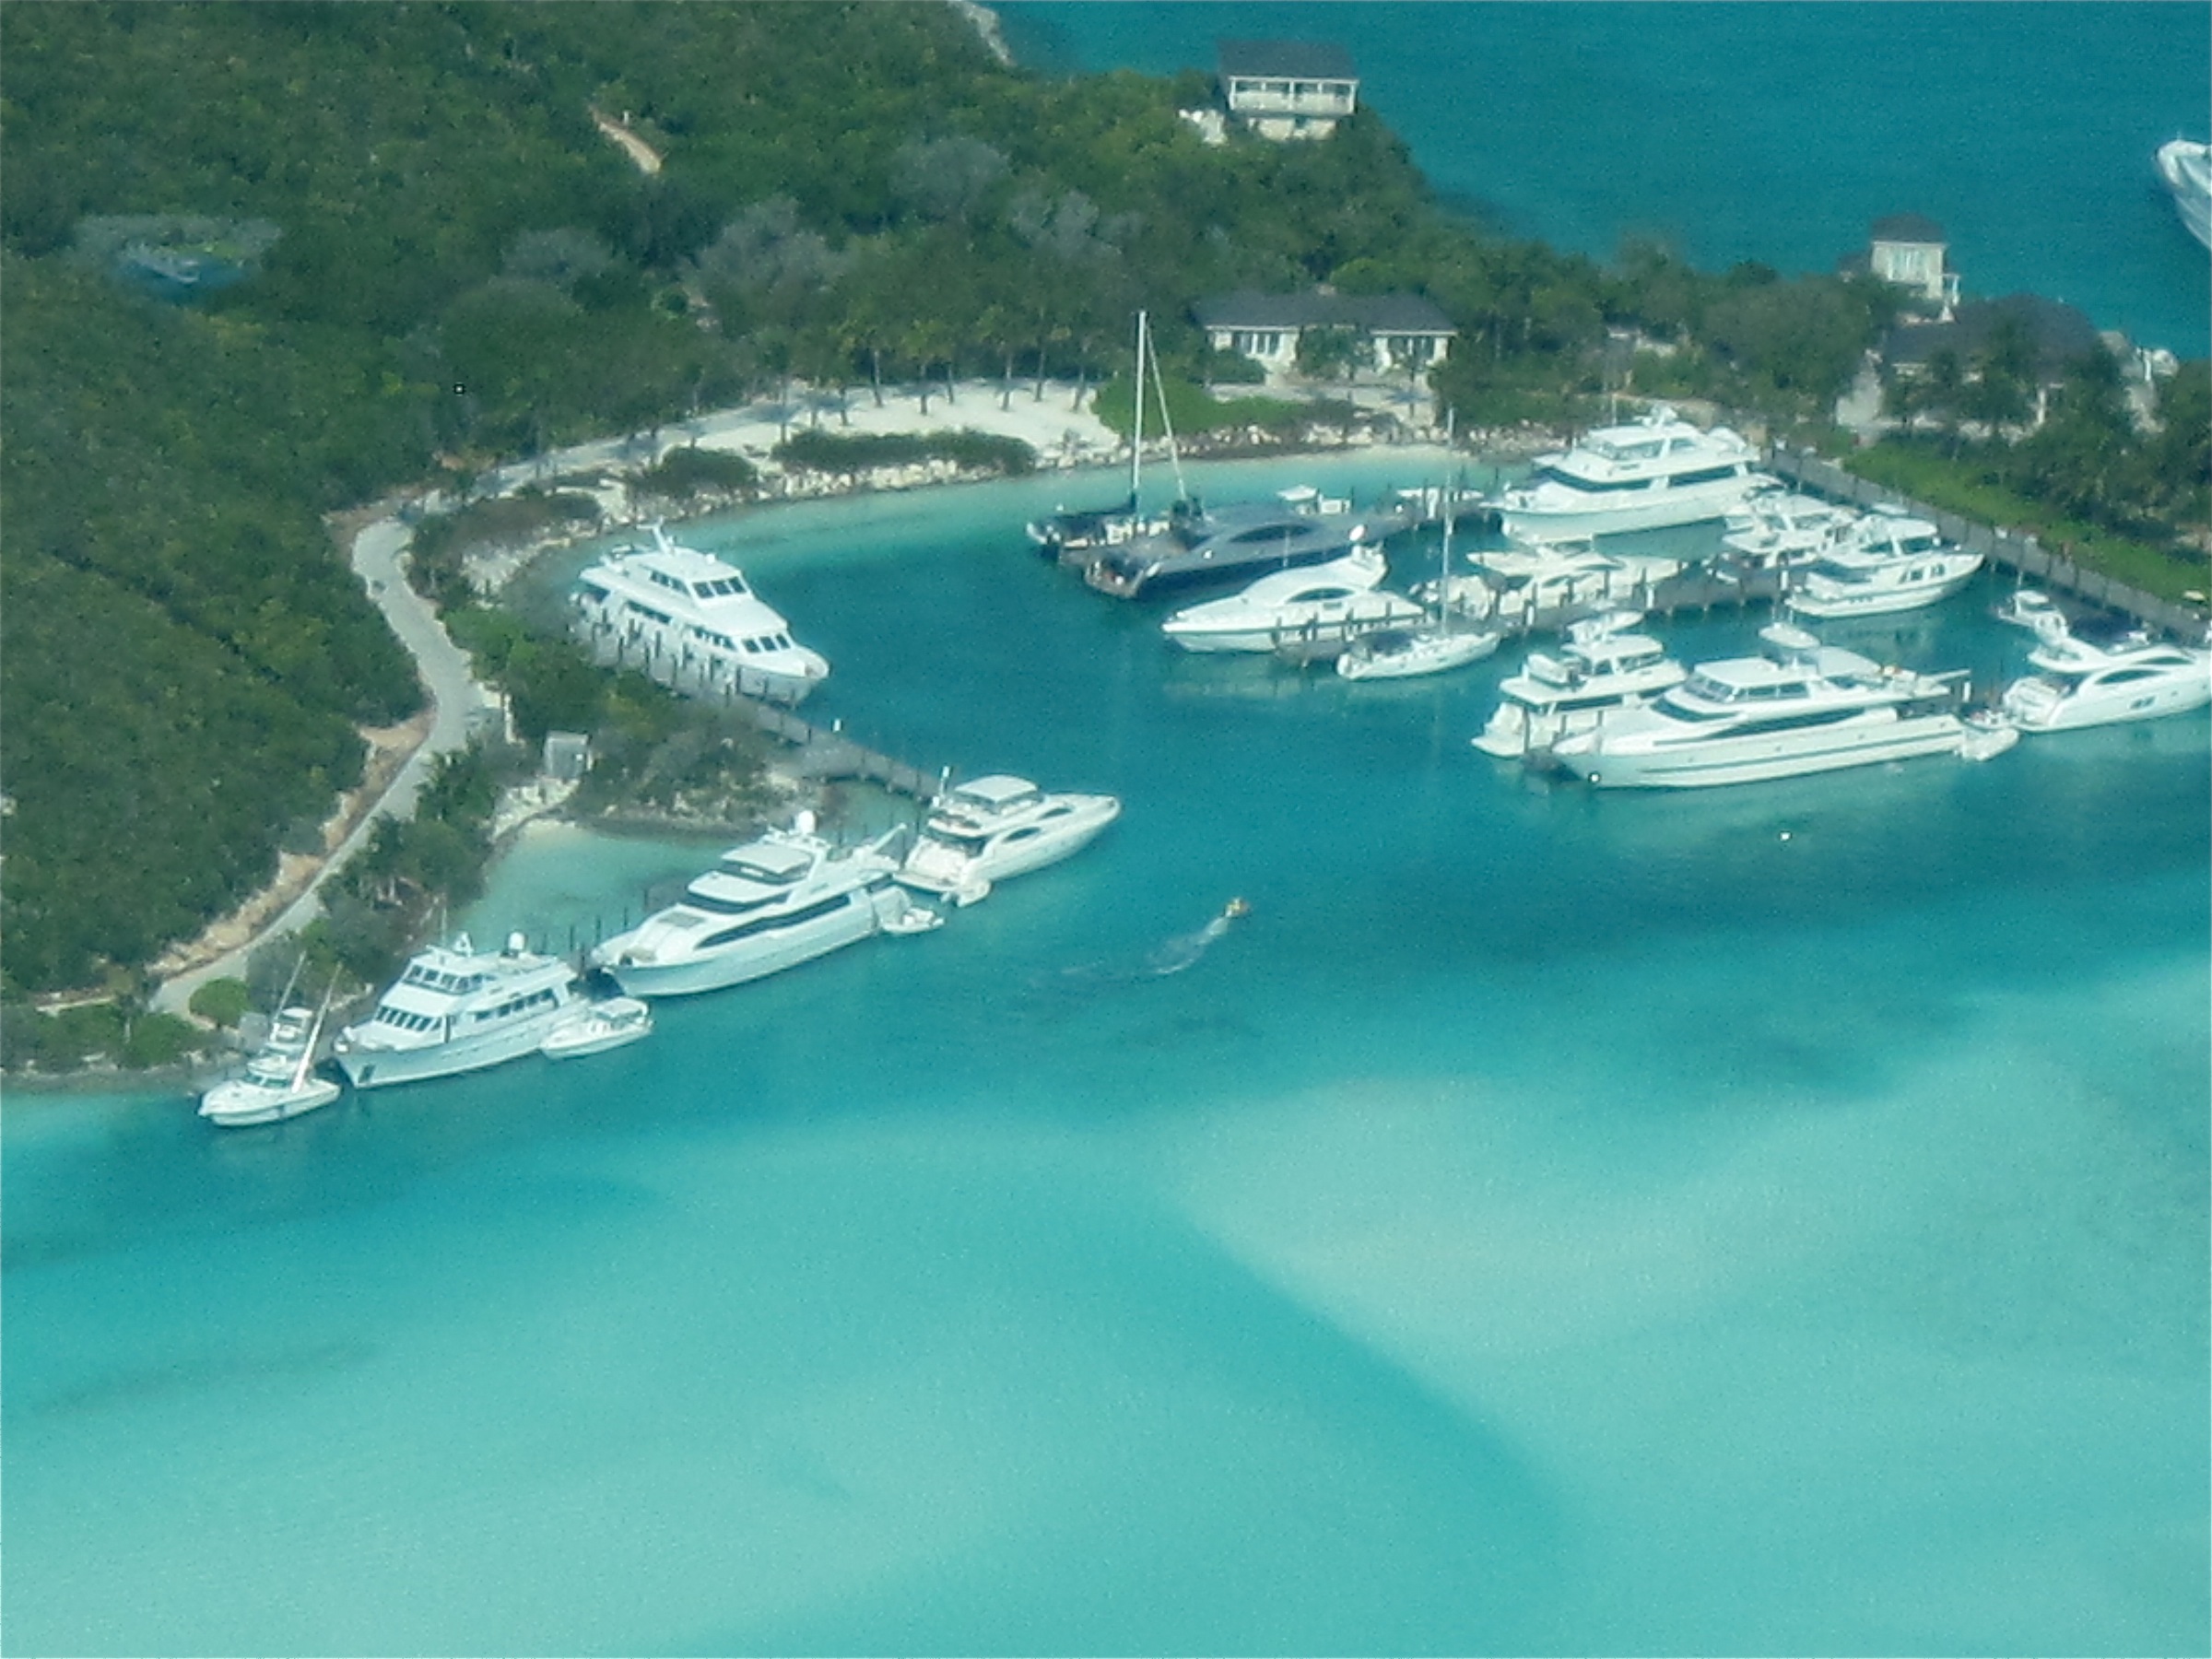
sea, coast, dock, vehicle, lagoon, bay, island, marina, port, bahamas, archipelago, arctic ocean, aerial photography, atoll, artificial island